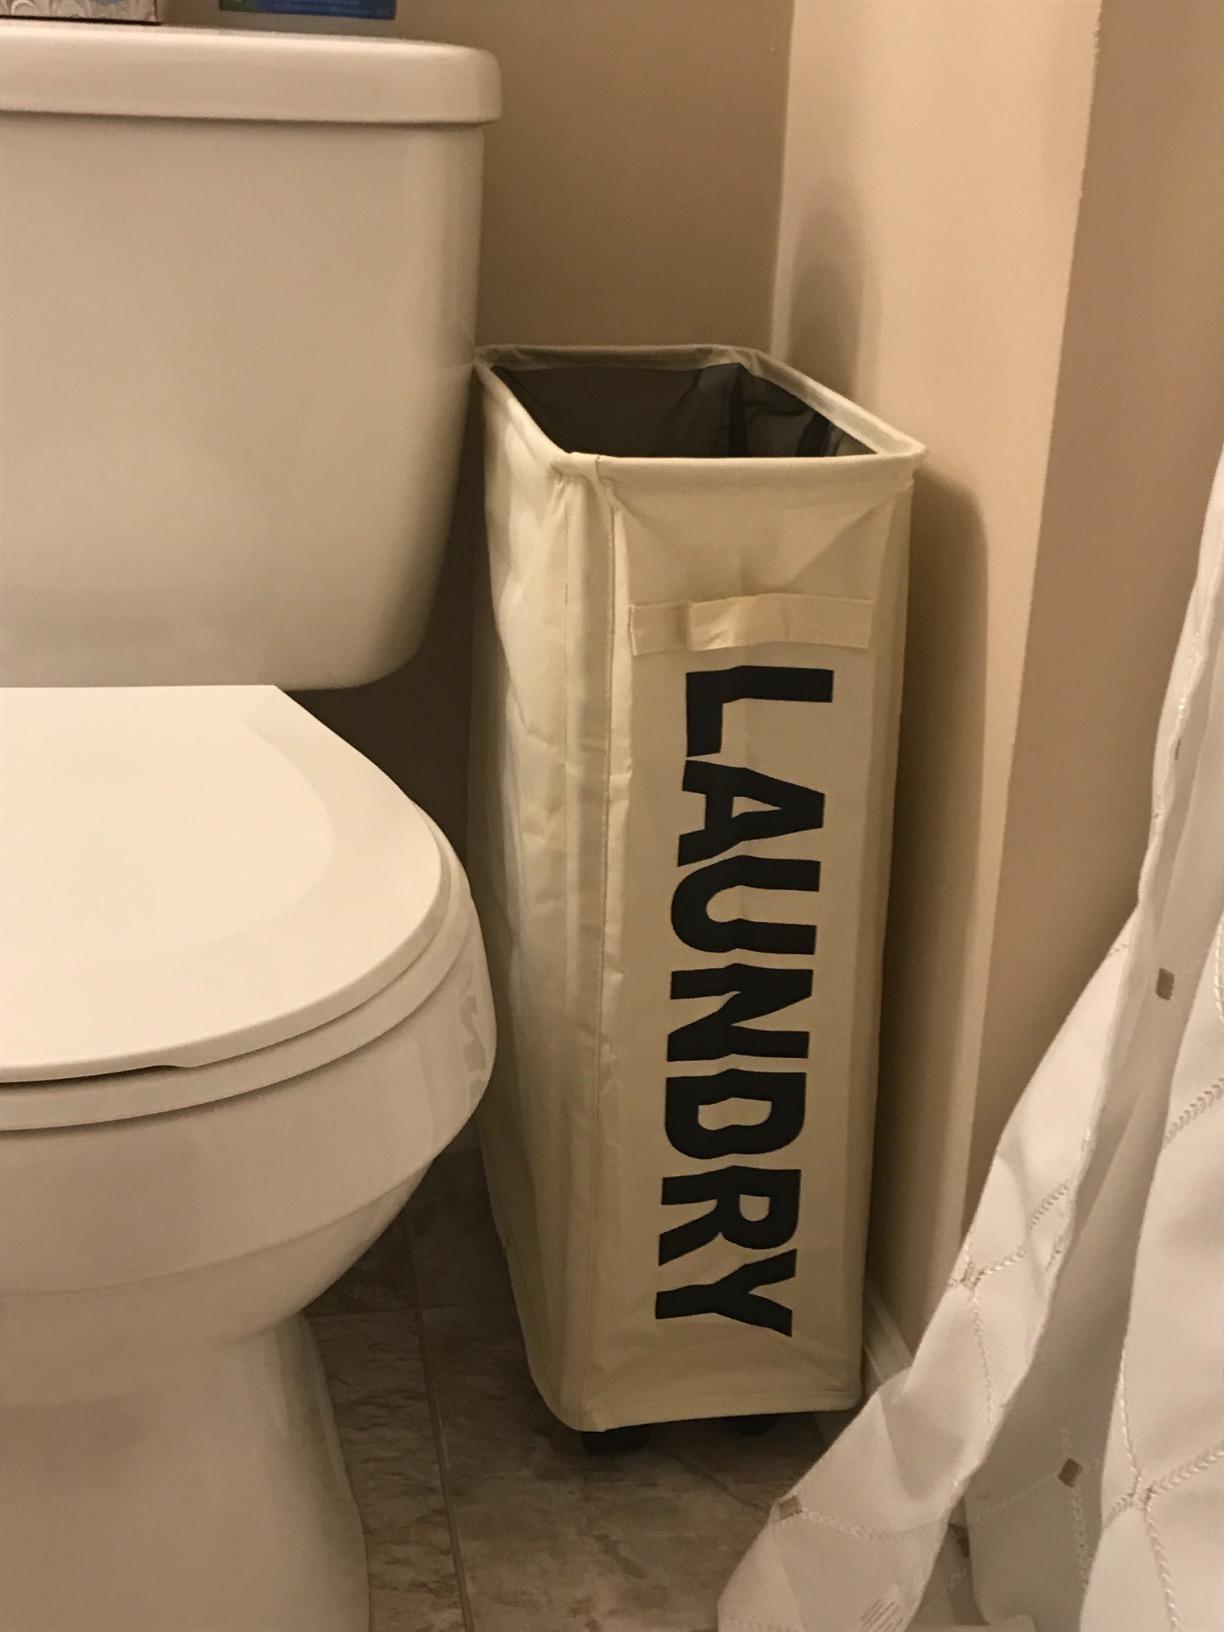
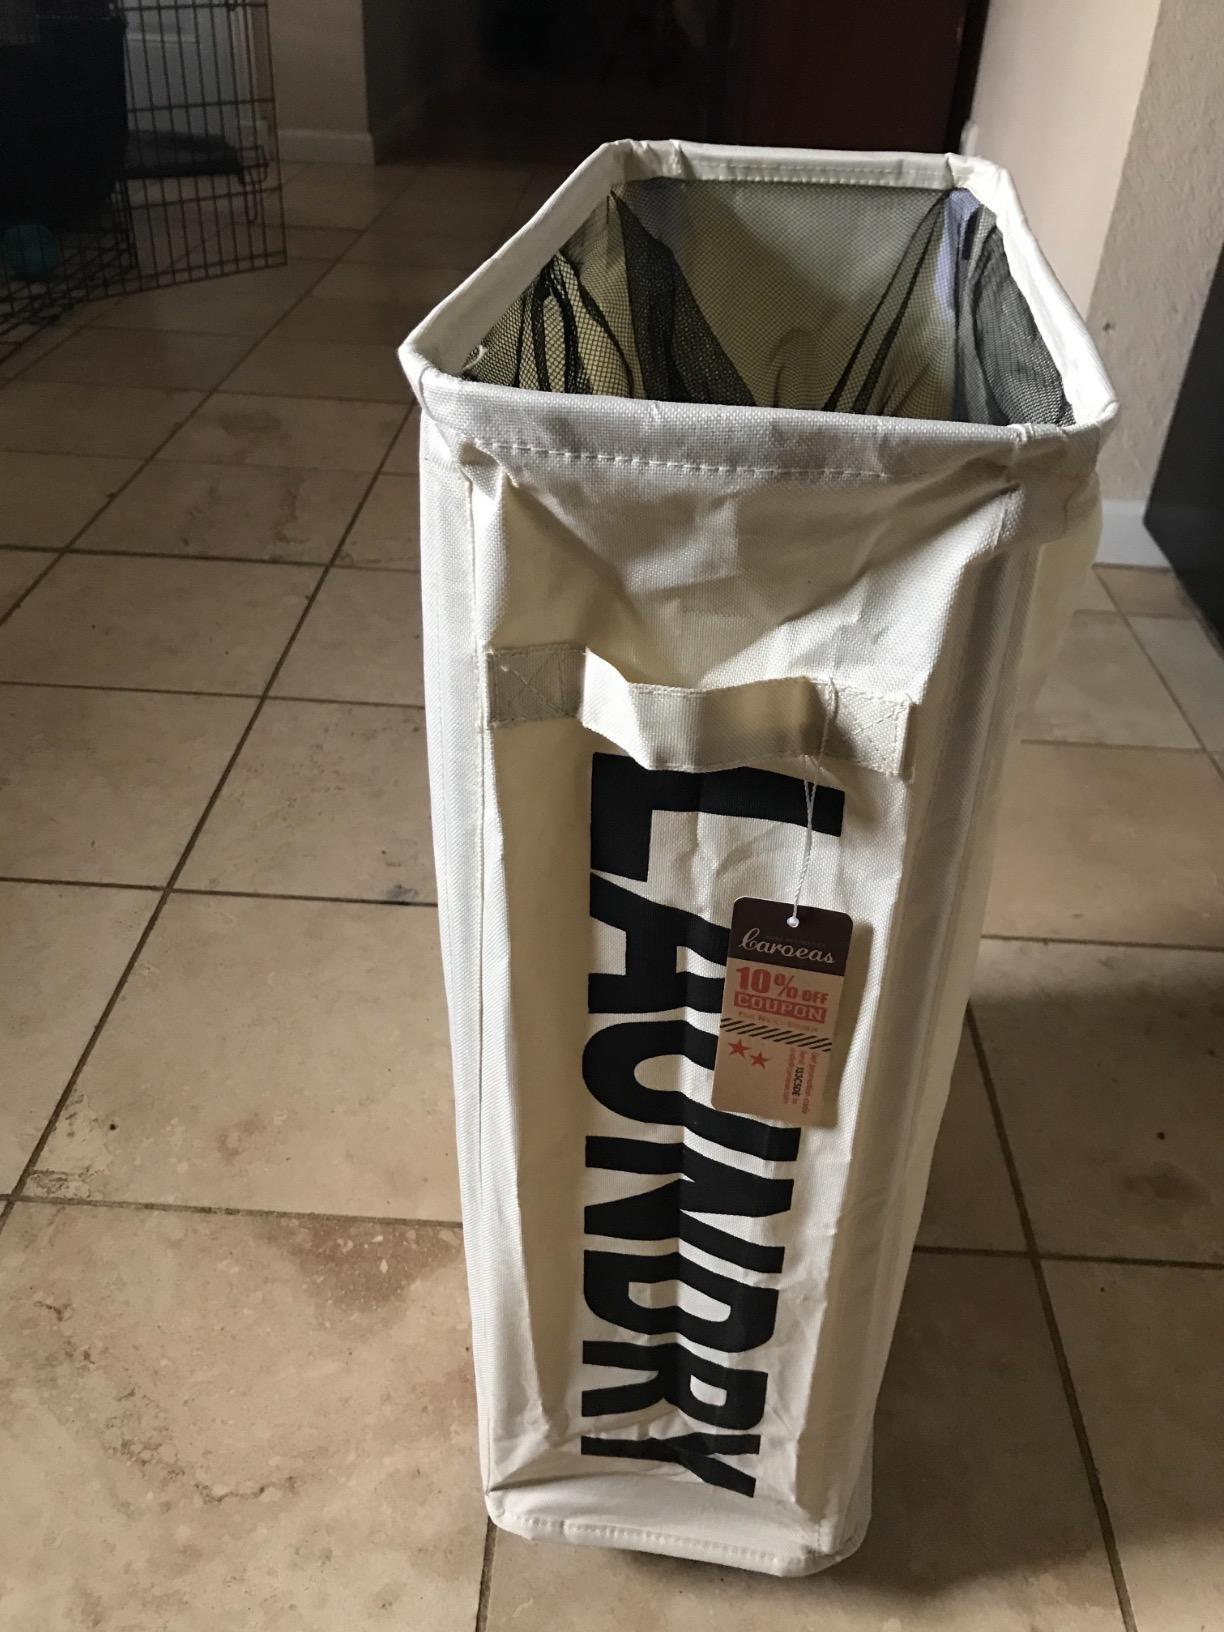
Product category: items_hamper
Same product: yes